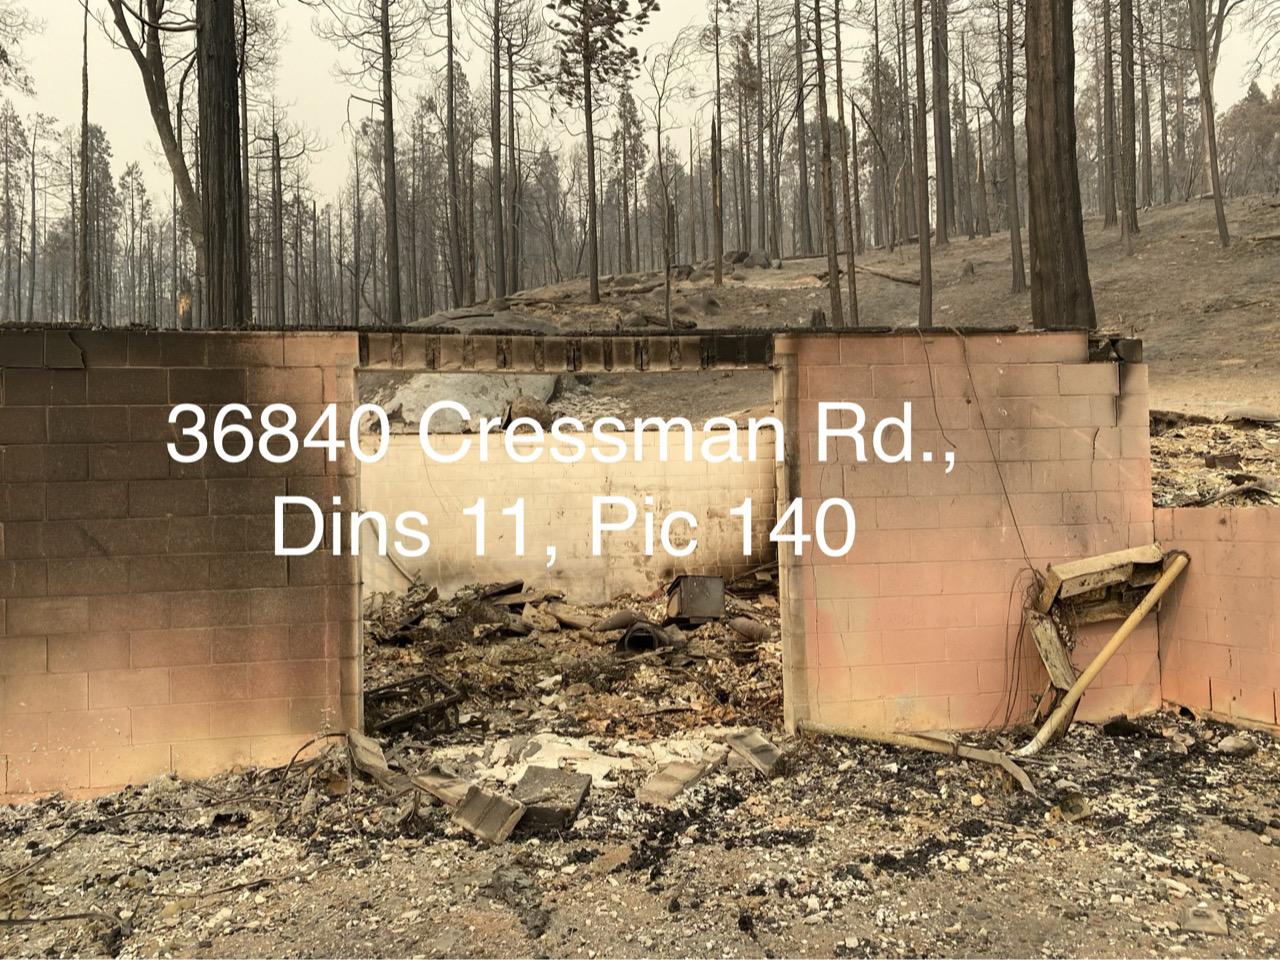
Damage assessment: destroyed